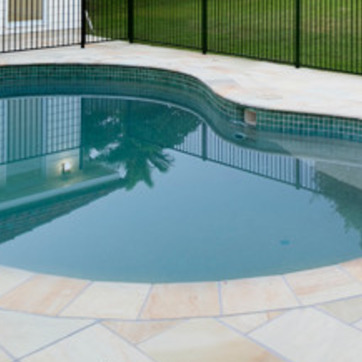
Material: water